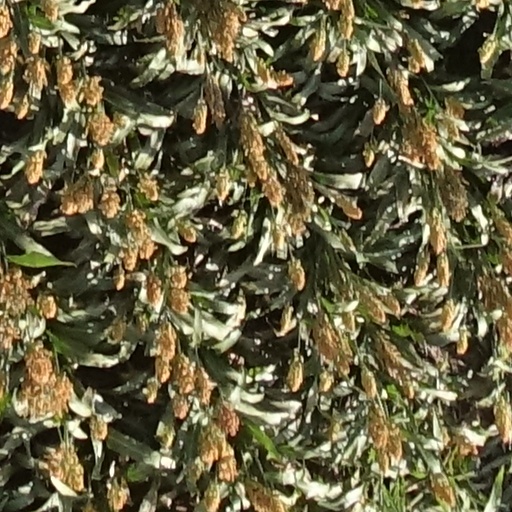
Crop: sorghum